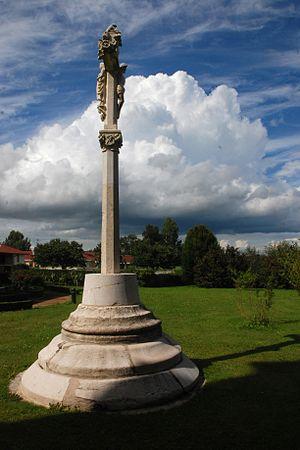
Calvaire de Curtafond